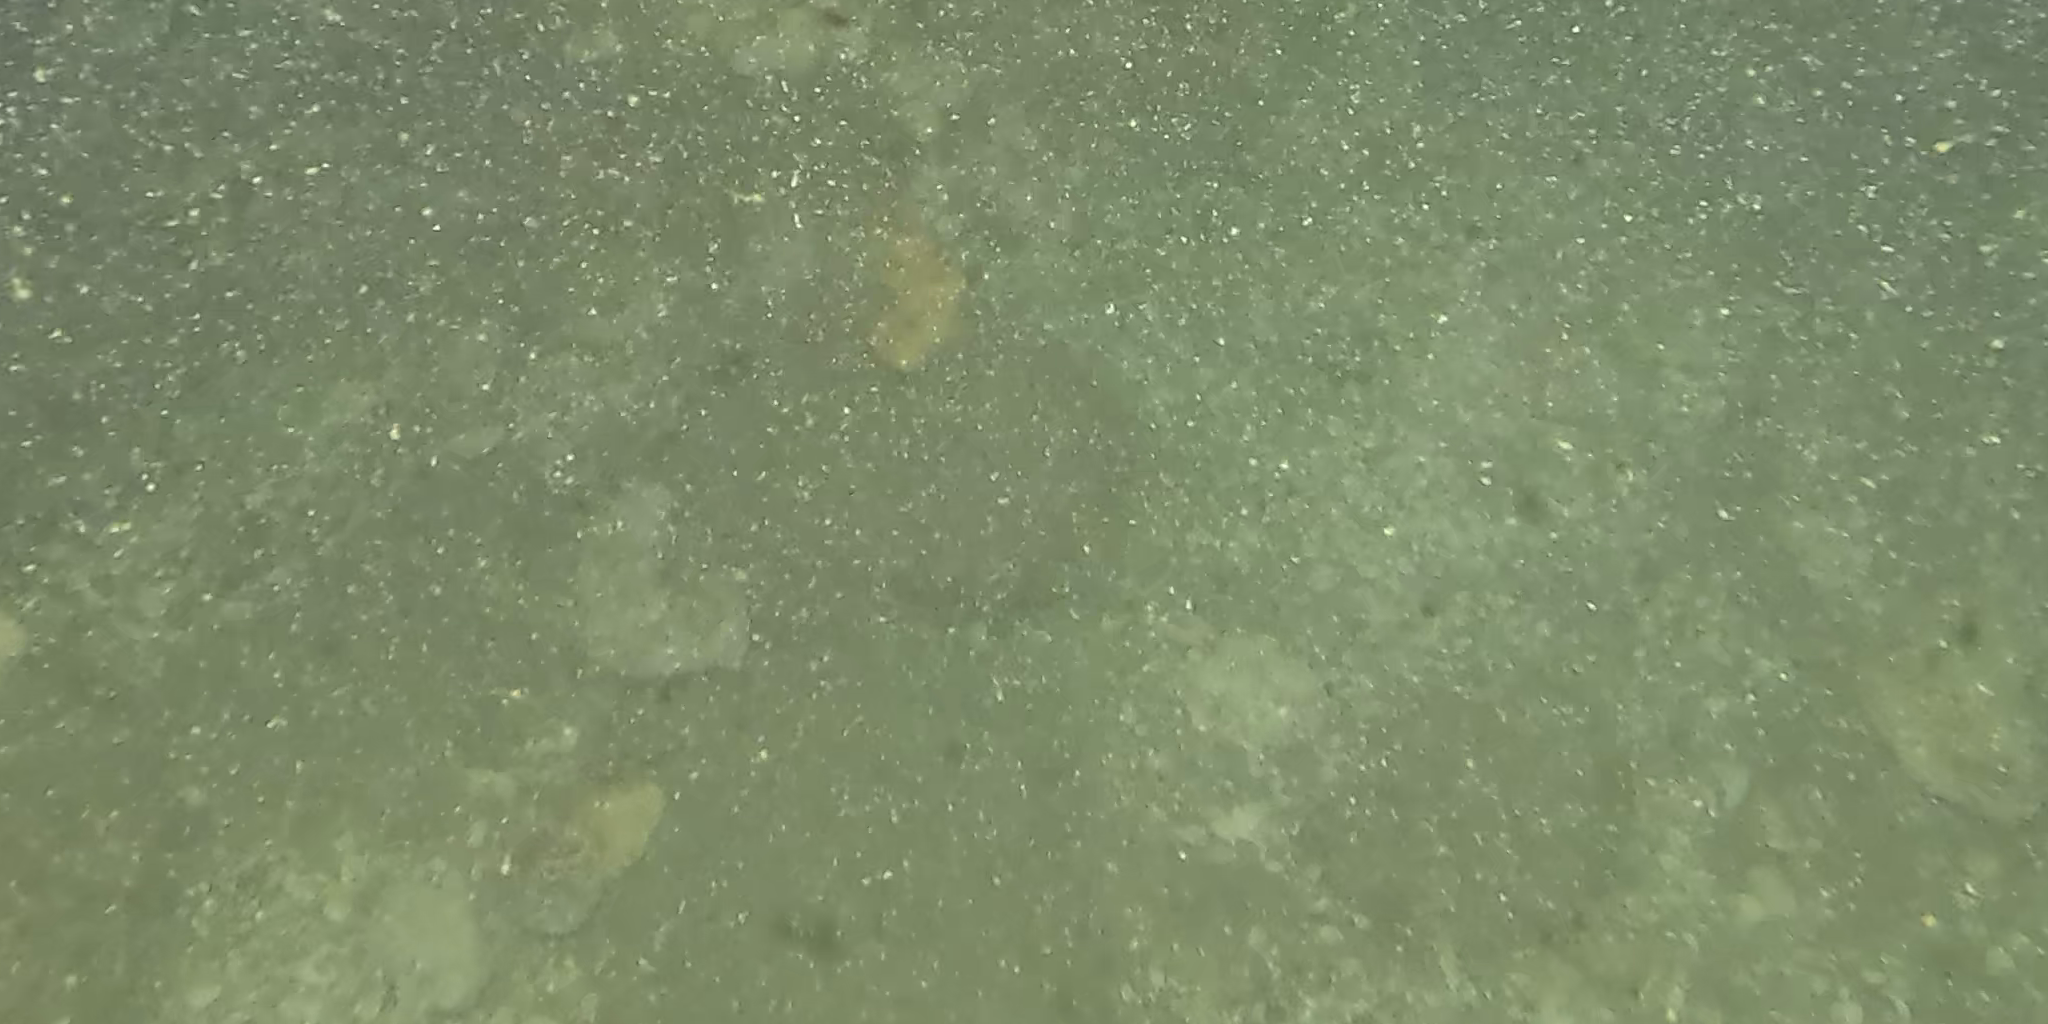
Seabed habitat: stone